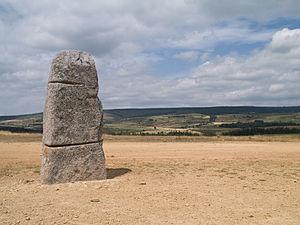
La «
La Cham des Bondons est un plateau calcaire d'une dizaine de kilomètres carrés s'étendant au sud-ouest du mont Lozère, à une dizaine de kilomètres de Florac, dans le département de la Lozère. Ce plateau tient son nom du mot occitan local Cham et de la proximité de la commune des Bondons.